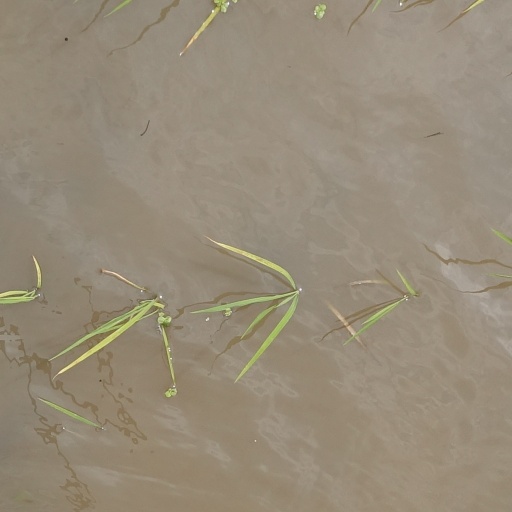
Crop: rice